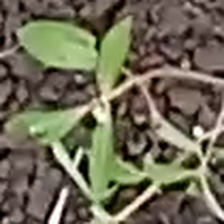
Weed species: Moti_dudhi(Euphorbia_geneculata_L)